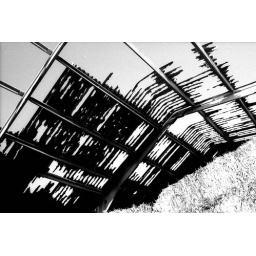
Winter sky through a rust-eaten barn roof near my home.